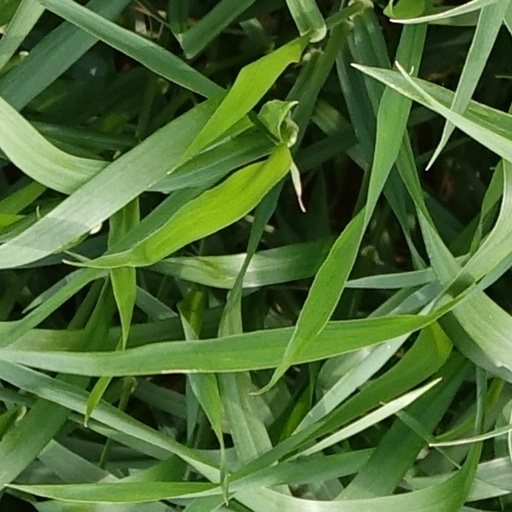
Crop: wheat